School of the Nations (Macau)

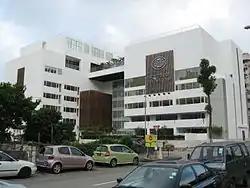
School of the Nations, Macau SAR

The School of the Nations is a Baháʼí-inspired school located in Taipa, Macau, owned by the Badi Foundation.